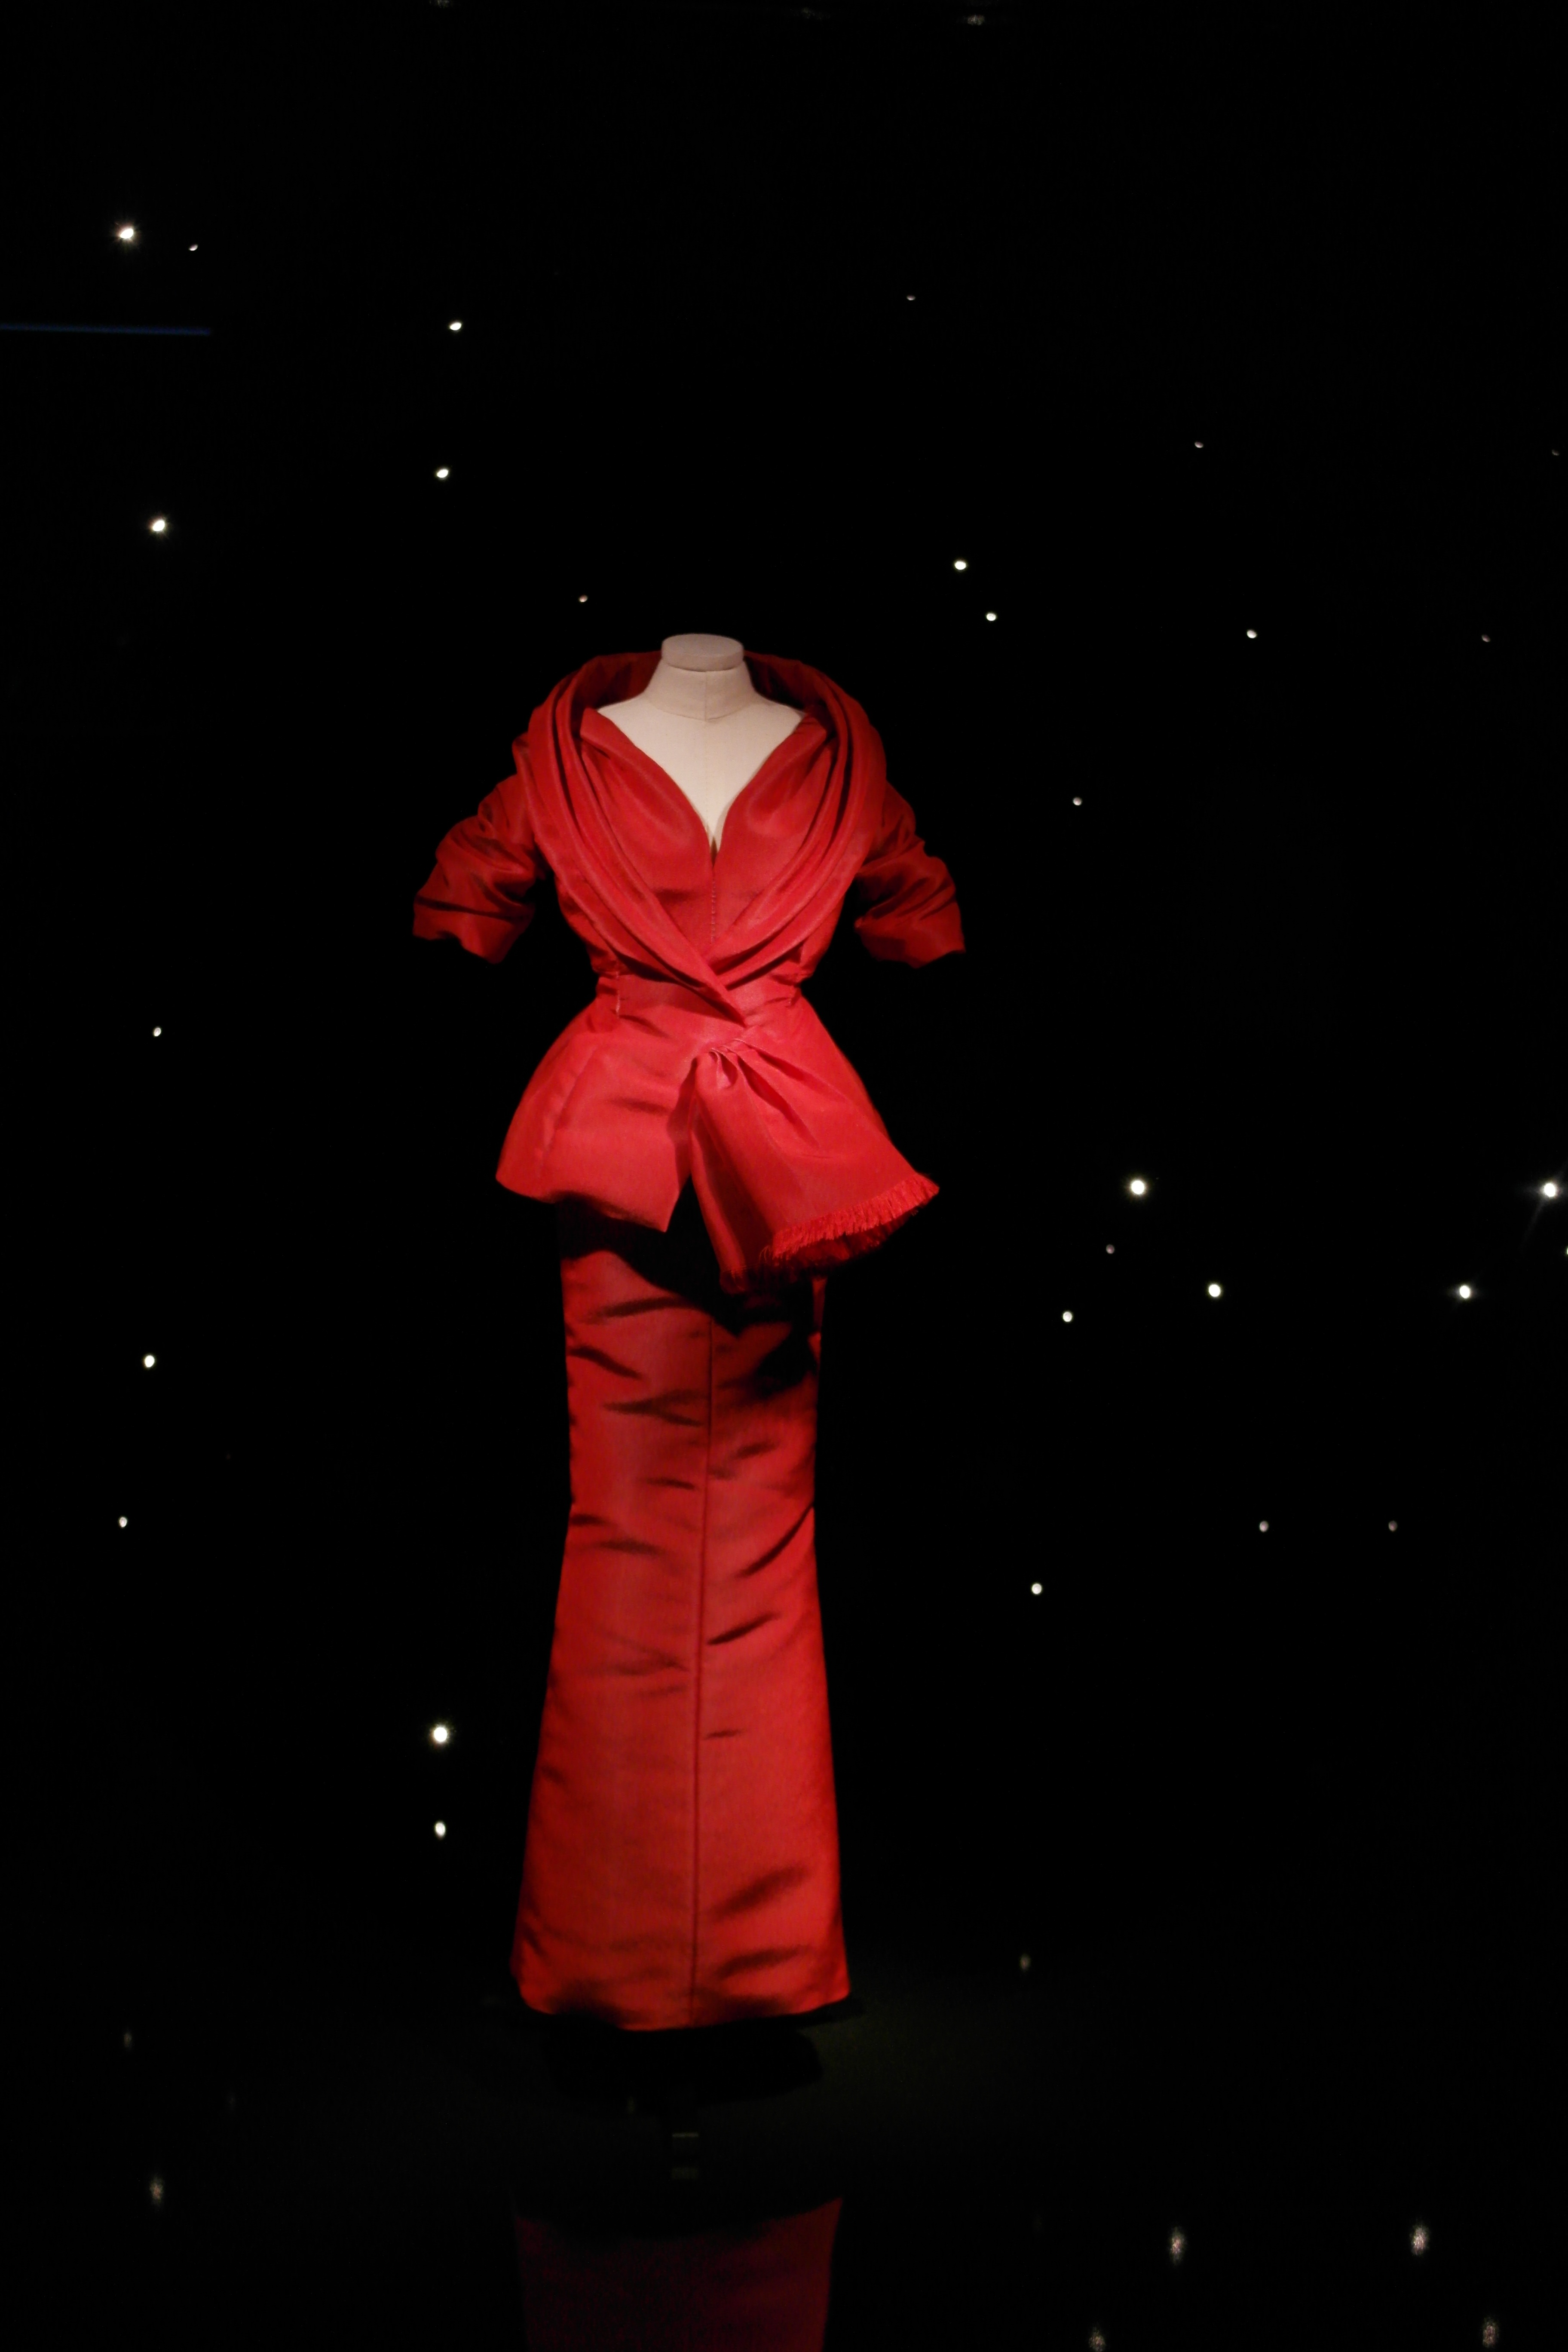
light, red, darkness, clothing, designer, dress, simple